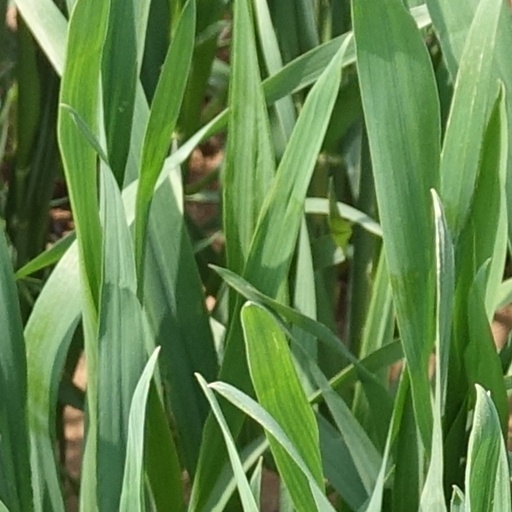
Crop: wheat